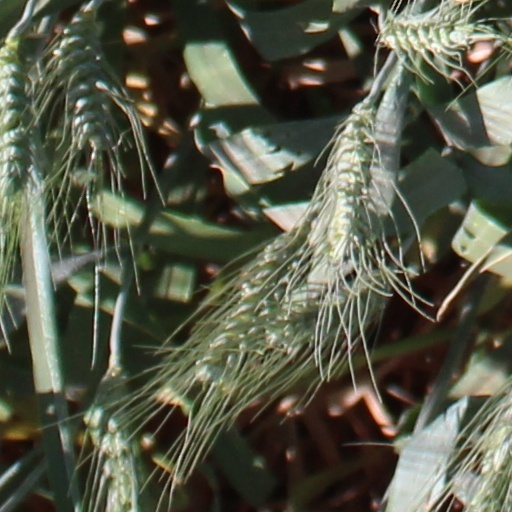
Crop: wheat